Walter W. Law

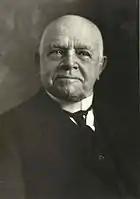
The last photograph taken of Walter Law, in December 1923

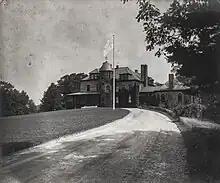
The Manor House as it looked during Law's residence there

In 1890, Walter Law began purchasing property in the present-day village of Briarcliff Manor. That year, Law paid James Stillman $35,000 ($ in ) for of land in the area; he named the land Briarcliff Farm. In 1898, Law retired from W. & J. Sloane and began devoting his time to his farming. He built an estate, the Manor House, on Scarborough Road in Briarcliff Manor. He later purchased more land, acquiring 5,000 acres by 1900, including land in Yorktown, Millwood, Pound Ridge, and Glenville, Connecticut. Law's farm began with rough farmland, a few cattle, and little knowledge of farming, but it eventually grew. At the farm's peak, Law had 500 workers caring for more than 1,000 cattle, 500 pigs, 4,000 chickens, Thoroughbred horses, pheasants, peacocks and sheep. Law believed that farming can pay off if it utilized scientific principles, and that the farm should find the best markets and hold them by producing the best products.